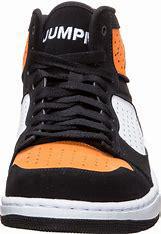
Brand: Jordan
Model: Access